Shield-X

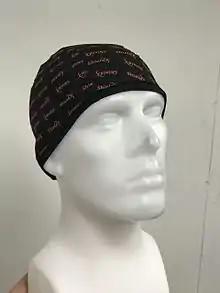
Shield-X BX-C worn by plastic mannequin

BX-C is the first in a series of planned Shield-X wearable devices. BX-C is a cap infused with the Shield-X membrane to provide a convenient armor against the sharp twisting of the brain. BX-C has been engineered to be thin, fitting snuggly underneath a helmet. Its durable, flexible materials make it reusable and machine washable.